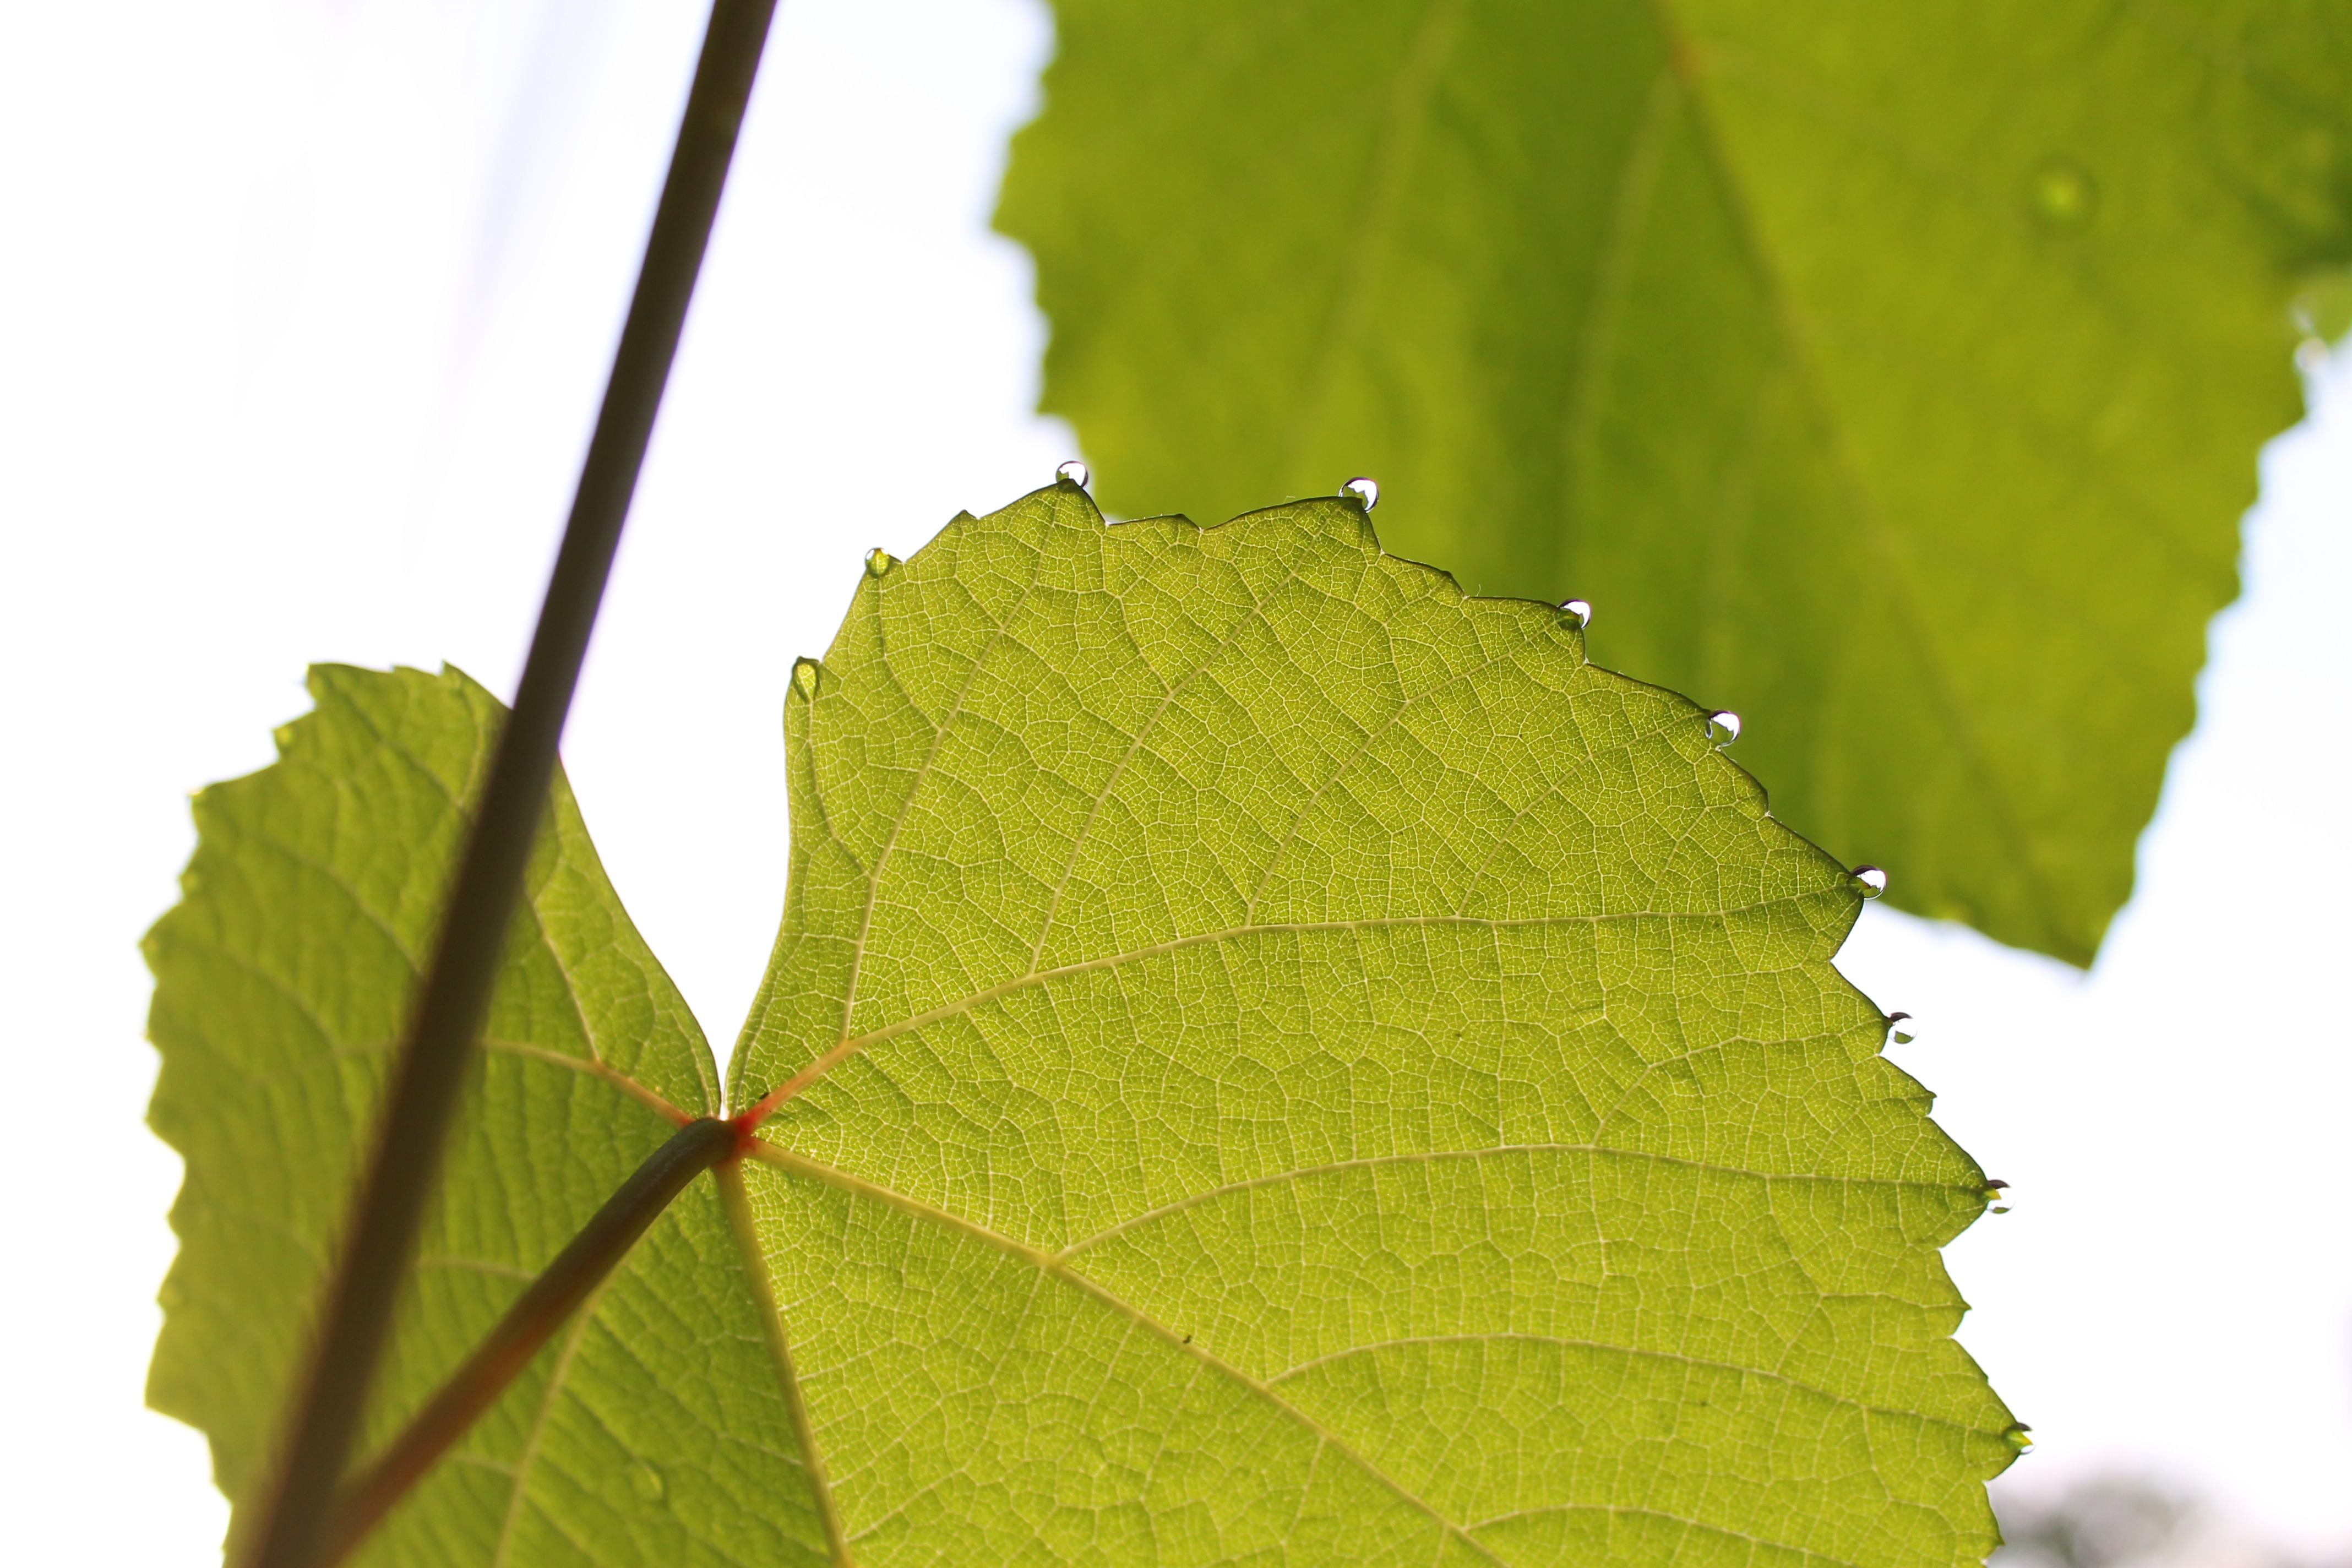
tree, water, nature, branch, plant, sunlight, leaf, wet, environment, foliage, green, herb, natural, autumn, botany, yellow, agriculture, botanical, maple tree, maple leaf, outdoors, vegetation, deciduous, horticulture, organic, flowering plant, maidenhair tree, grape leaves, drops plant leaves, plant stem, woody plant, land plant, envir